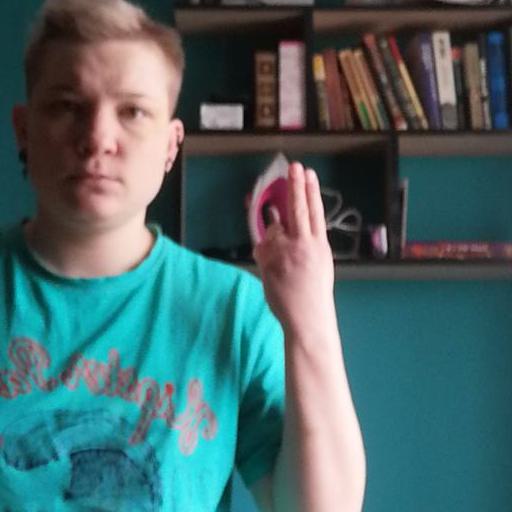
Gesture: two_up_inverted